Sky position (RA, Dec in degrees): 183.04, 1.399
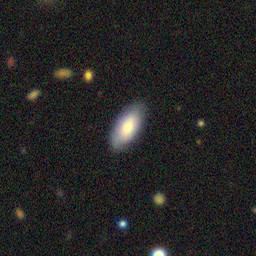
Galaxy morphology: In-between Round Smooth Galaxies